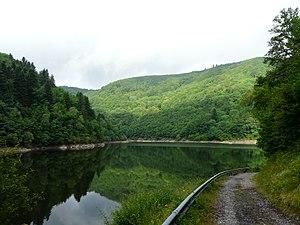
La retenue du lac de Bort-les-Orgues
Singles est une commune française située dans le département du Puy-de-Dôme, en région Auvergne-Rhône-Alpes.